Stone Nullah Lane

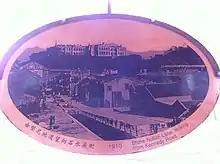
Stone Nullah Lane in 1910 with the nullah in the centre of the street

During the First Opium War, the British occupied Hong Kong in 1841 and one year later, the territory was ceded to them under the Treaty of Nanking. At the time, a "nullah" or water channel made of stone or concrete was located on the street. It carried a stream that originated from the hills of Victoria Peak situated above Kennedy Road. After travelling down the street, it drained out into Victoria Harbour underneath Wan Chai Road, which was located on Hong Kong Island's waterfront. However, it is now situated much farther inland due to land reclamation that has been undertaken since its opening. The structure eventually lent its name to the street it was built on, and it was common for laundry to be washed in the "nullah".